Ram tank

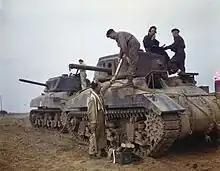
Ram Mk.II (early production) tanks during the war

Even before the loss of the majority of the United Kingdom's tank force in France in 1940 after Dunkirk, it was recognised that tank production in the UK at the start of the war was insufficient and capacity in the US was taken for British needs. So it was necessary that if Canada was to equip with tanks they would have to be manufactured locally. In June 1940 the Canadian Pacific Railway's Angus Shops in Montreal, as the only large firm with spare capacity, had received a contract to produce 300 partially fitted out Valentine tanks for the British; this was followed later with one for 488 complete tanks for Canada. However the Valentine was an infantry tank and Canada required a cruiser tank for its recently formed armoured division. In the end 1,420 Valentines were produced by CPR, most of which were supplied to the USSR. Although the Valentine used a number of American produced parts, its reliance on British components, difficulties in adapting its manufacture to North American methods, and other problems such as limitations to the availability of the right type of armour plate affected Valentine production. The Canadian Joint Committee on Tank Development concluded, in September 1940, that its cruiser tank should be based on a US rather than a British design. This would be quicker and allow it to use components already in production for the US design.